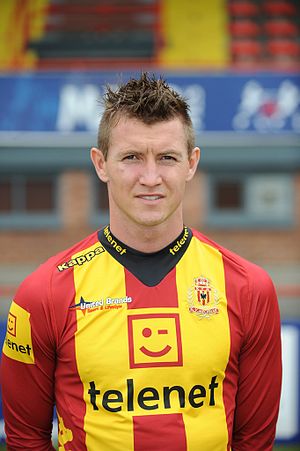
Mads Junker
Mads Junker er en tidligere dansk professionel fodboldspiller. Hans primære position på banen var i angrebet. Han var under VM 2014 ekspert på Danmarks Radio.